Zephyrette

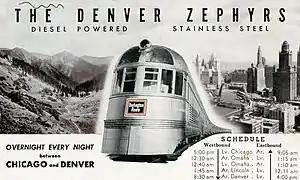
A promotional postcard for the "Denver Zephyr", the first train to feature Zephyrettes

The position of Zephyrette was predated by other pioneering positions open to women in the American railroad industry. The "Harvey Girls" had been employed by Harvey Houses along the Atchison, Topeka and Santa Fe Railway since the 1880s, although they were not part of the railroad's on-board crew. In August 1935, the Union Pacific Railroad began its groundbreaking employment of "nurse-stewardesses" aboard passenger trains when it hired Florette Welp. In order to qualify, women interested in the position had to be registered nurses between the ages of 21 and 24.